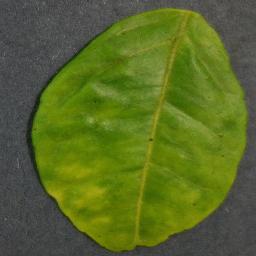
Label: Orange___Haunglongbing_(Citrus_greening)